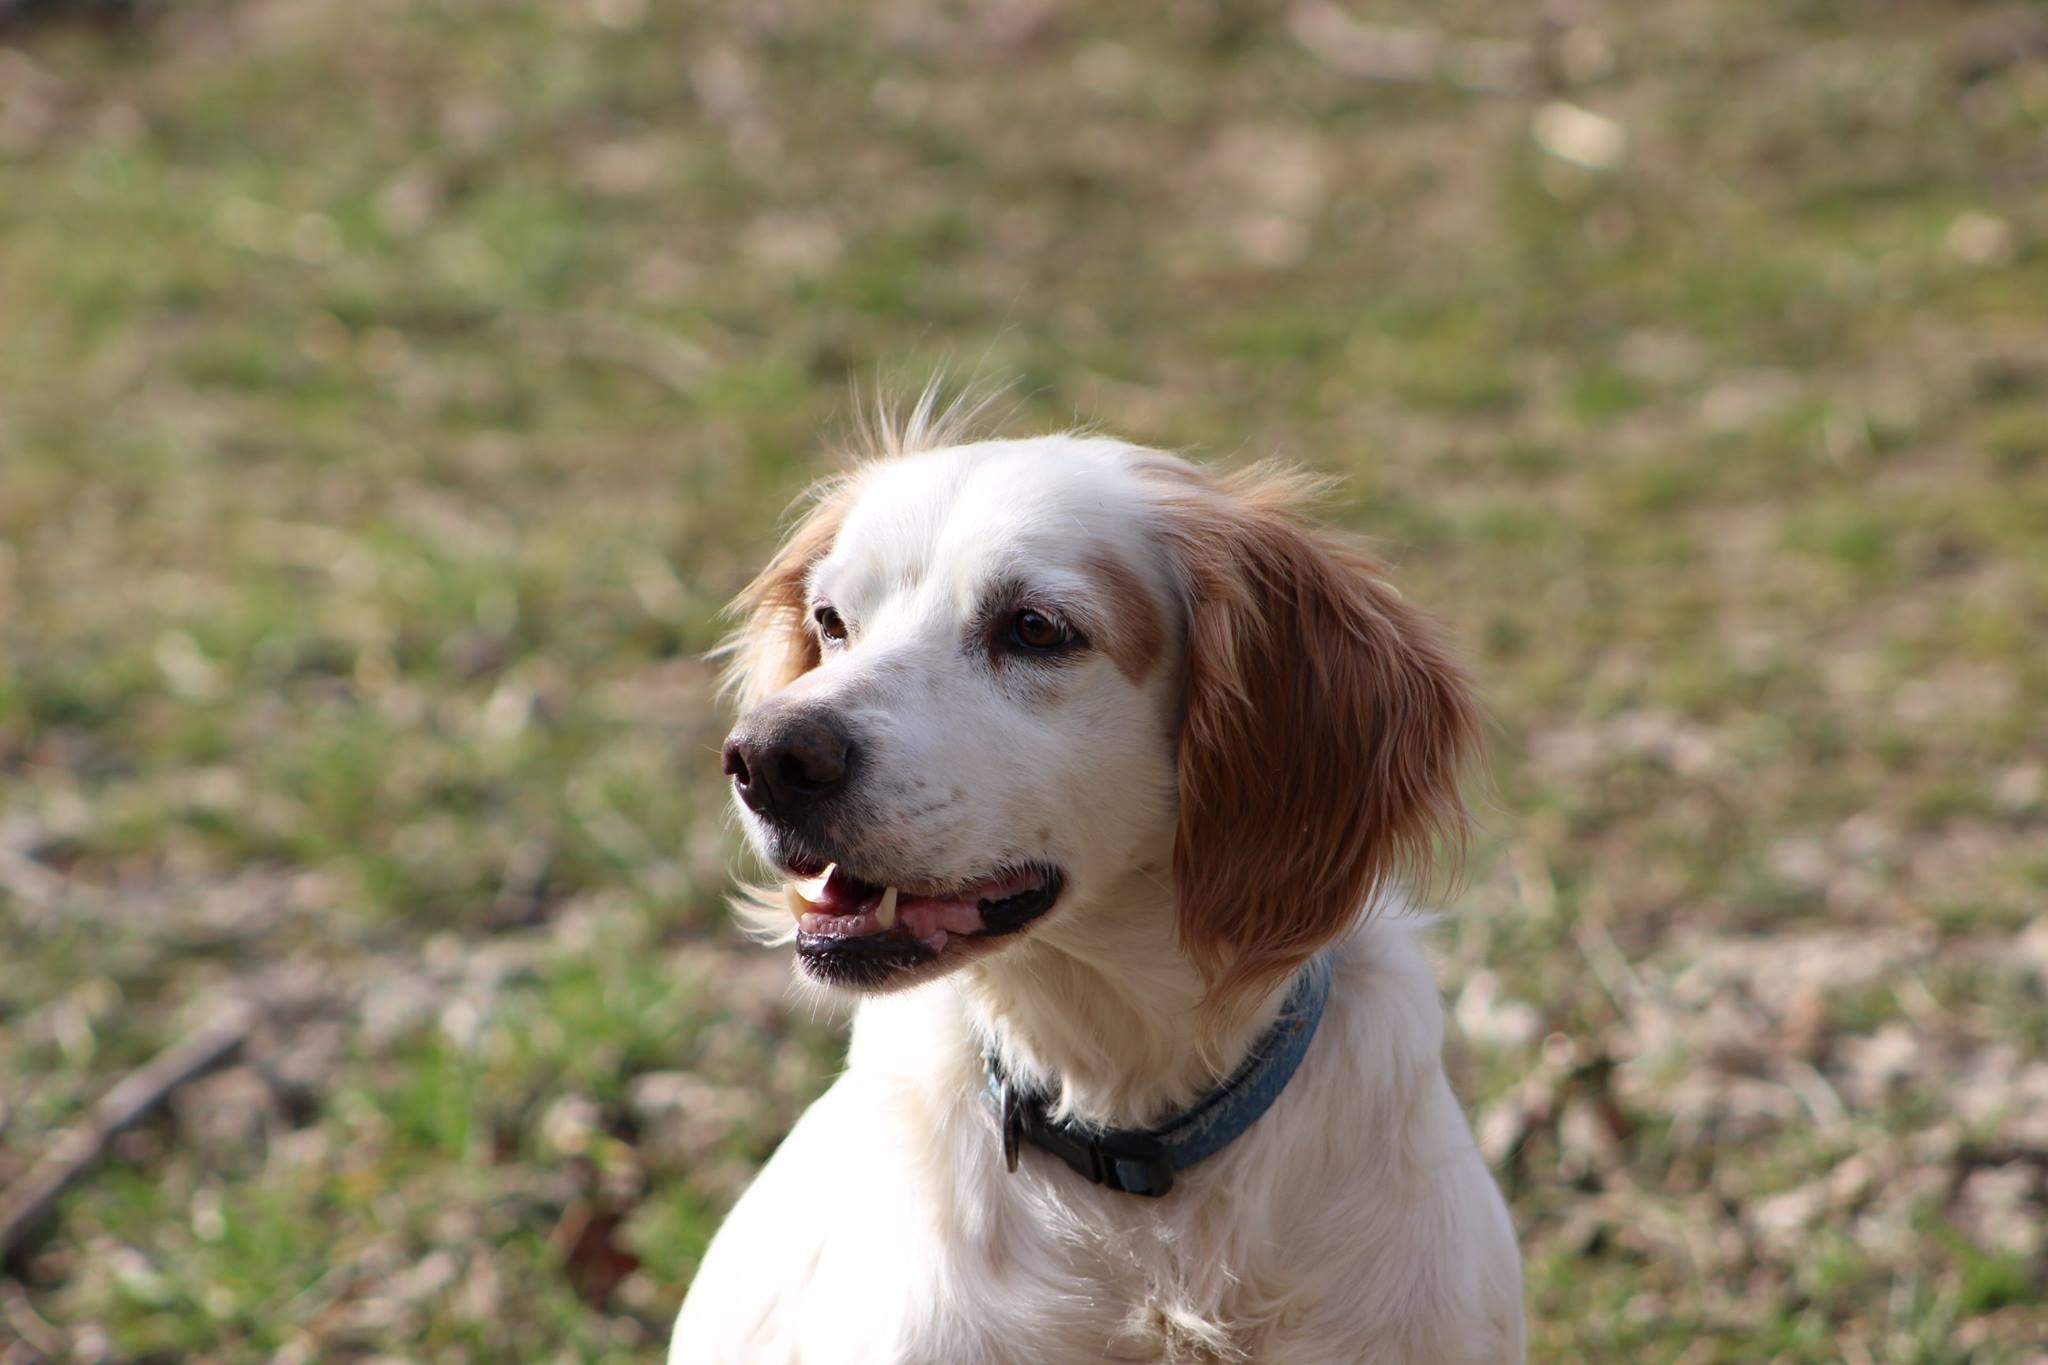
nature, puppy, dog, animal, canine, pet, mammal, happy, vertebrate, dog breed, retriever, dog like mammal